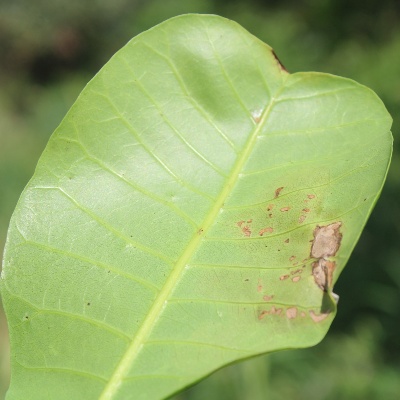
Crop: Cashew
Condition: anthracnose